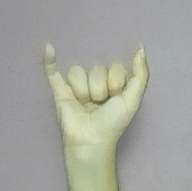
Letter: ya